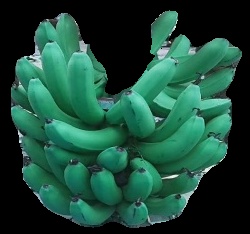
Variety: pachbale
Grade: grade3